2019 Wimbledon Championships

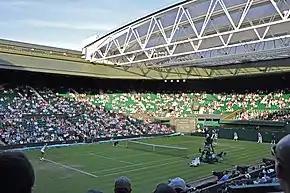
Centre Court, where the finals of Wimbledon took place.

The 2019 Wimbledon Championships was the 133rd edition of the tournament and was held at All England Lawn Tennis and Croquet Club in London. It was also the last regular tennis tournament to be staged before the cancellation was confirmed in 2020, due to the COVID-19 pandemic, the first such cancellation since World War II.